Robert Wagner

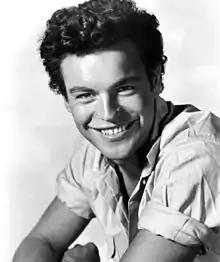
Wagner in "Beneath the 12-Mile Reef" (1953)

Fox gave Wagner his first starring role in "Beneath the 12-Mile Reef" (1953). Reviews were poor but the movie was only the third ever to be shot in CinemaScope and was a big hit.